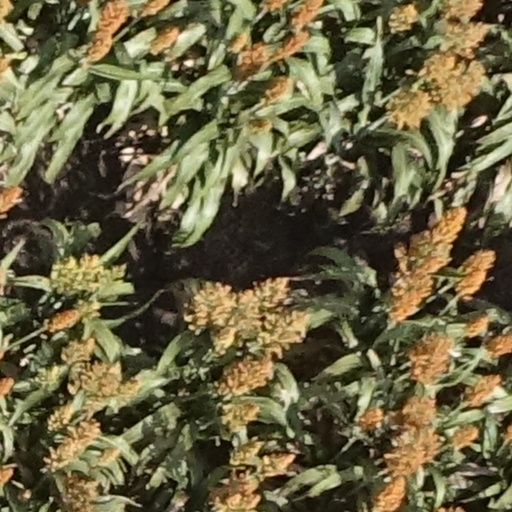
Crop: sorghum